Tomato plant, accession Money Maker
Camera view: tilt-top (135 deg); turntable rotation: 300 degrees
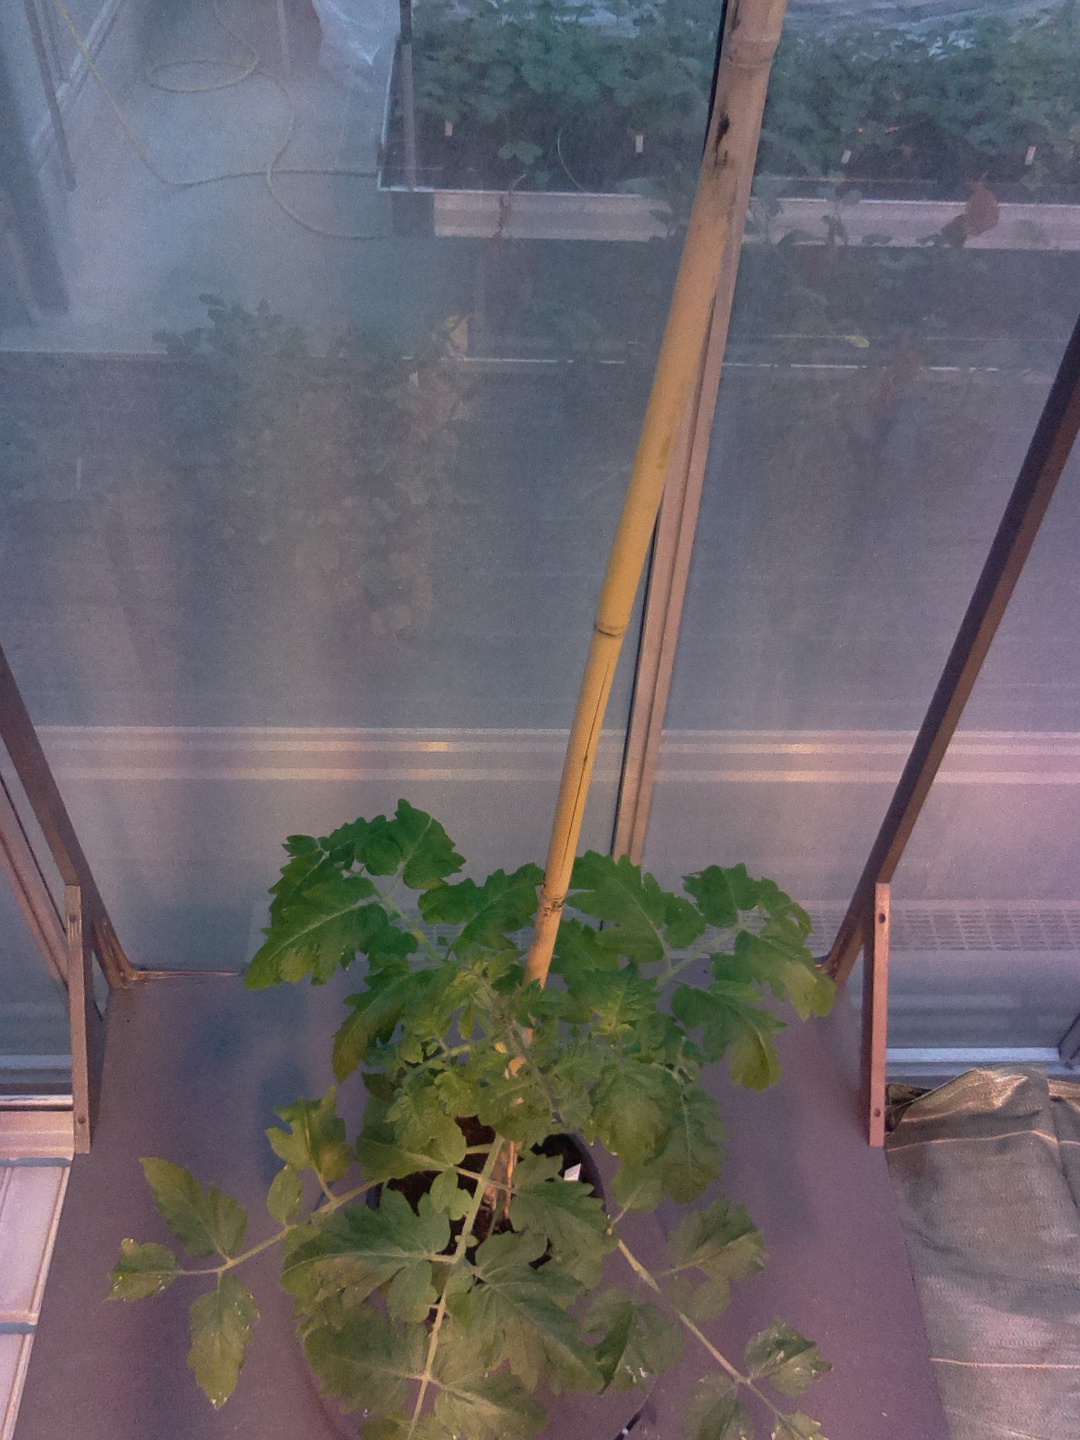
BBCH growth stage 53: 3 inflorescences visible